Joseph William Foster

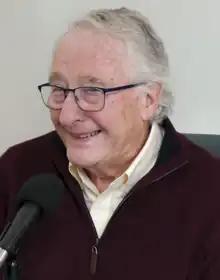
Foster in 2022

Joseph William Foster (born 18 May 1935) is the co-founder of Reebok with his older brother Jeffery William Foster (Jeff). He shares the same name as his grandfather, also named Joseph William Foster. Foster's grandfather was the founder of J.W. Foster and Sons and the pioneer of the spiked running shoe. The elder Foster also developed the trainer (sneaker) and provided most First Division (now English Premier League) Football teams with trainers.